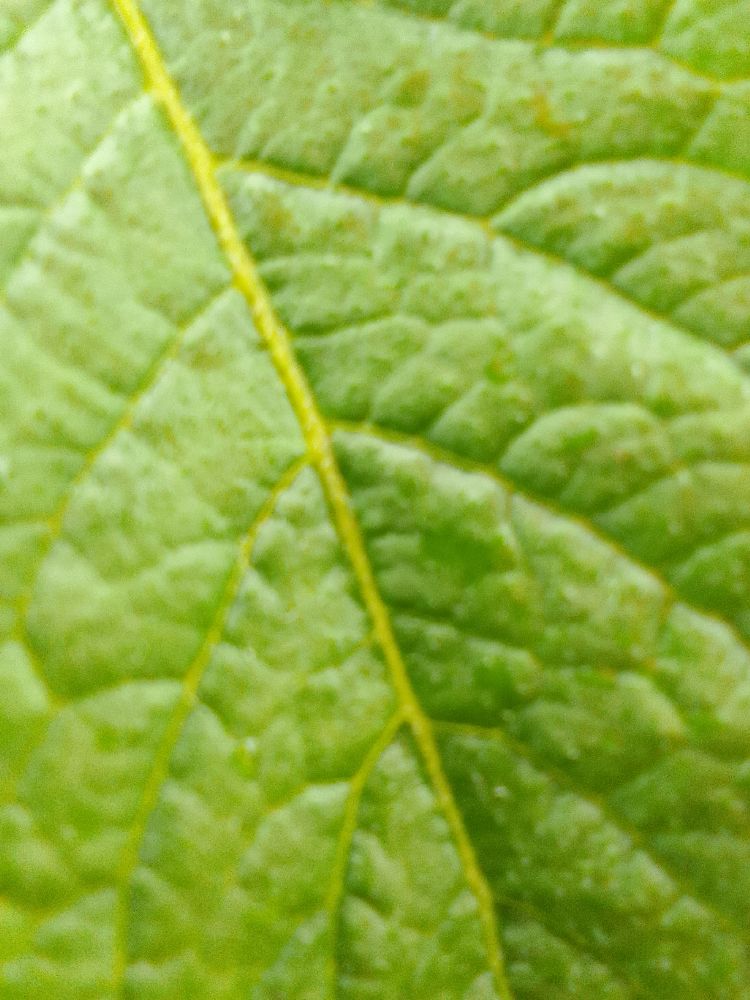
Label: Healthy